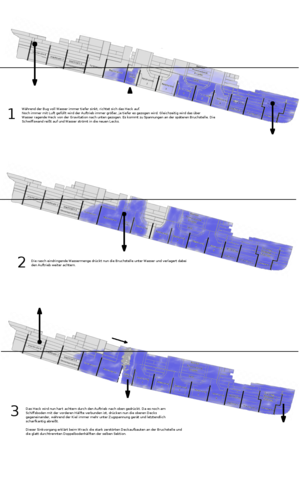
De nombreuses légendes et théories alternatives sur le déroulement du naufrage du Titanic sont nées après le déroulement des faits. Le naufrage du paquebot, réputé insubmersible, a eu une profonde influence dans la mémoire collective. Les contemporains du naufrage, ainsi que les générations suivantes, ne parviennent en effet pas à comprendre comment un navire flambant neuf, aussi gros et puissant, a pu sombrer en moins de trois heures, entraînant avec lui près de 1 500 âmes. À une époque où mythes et malédictions fascinent, beaucoup y voient donc un signe du destin.